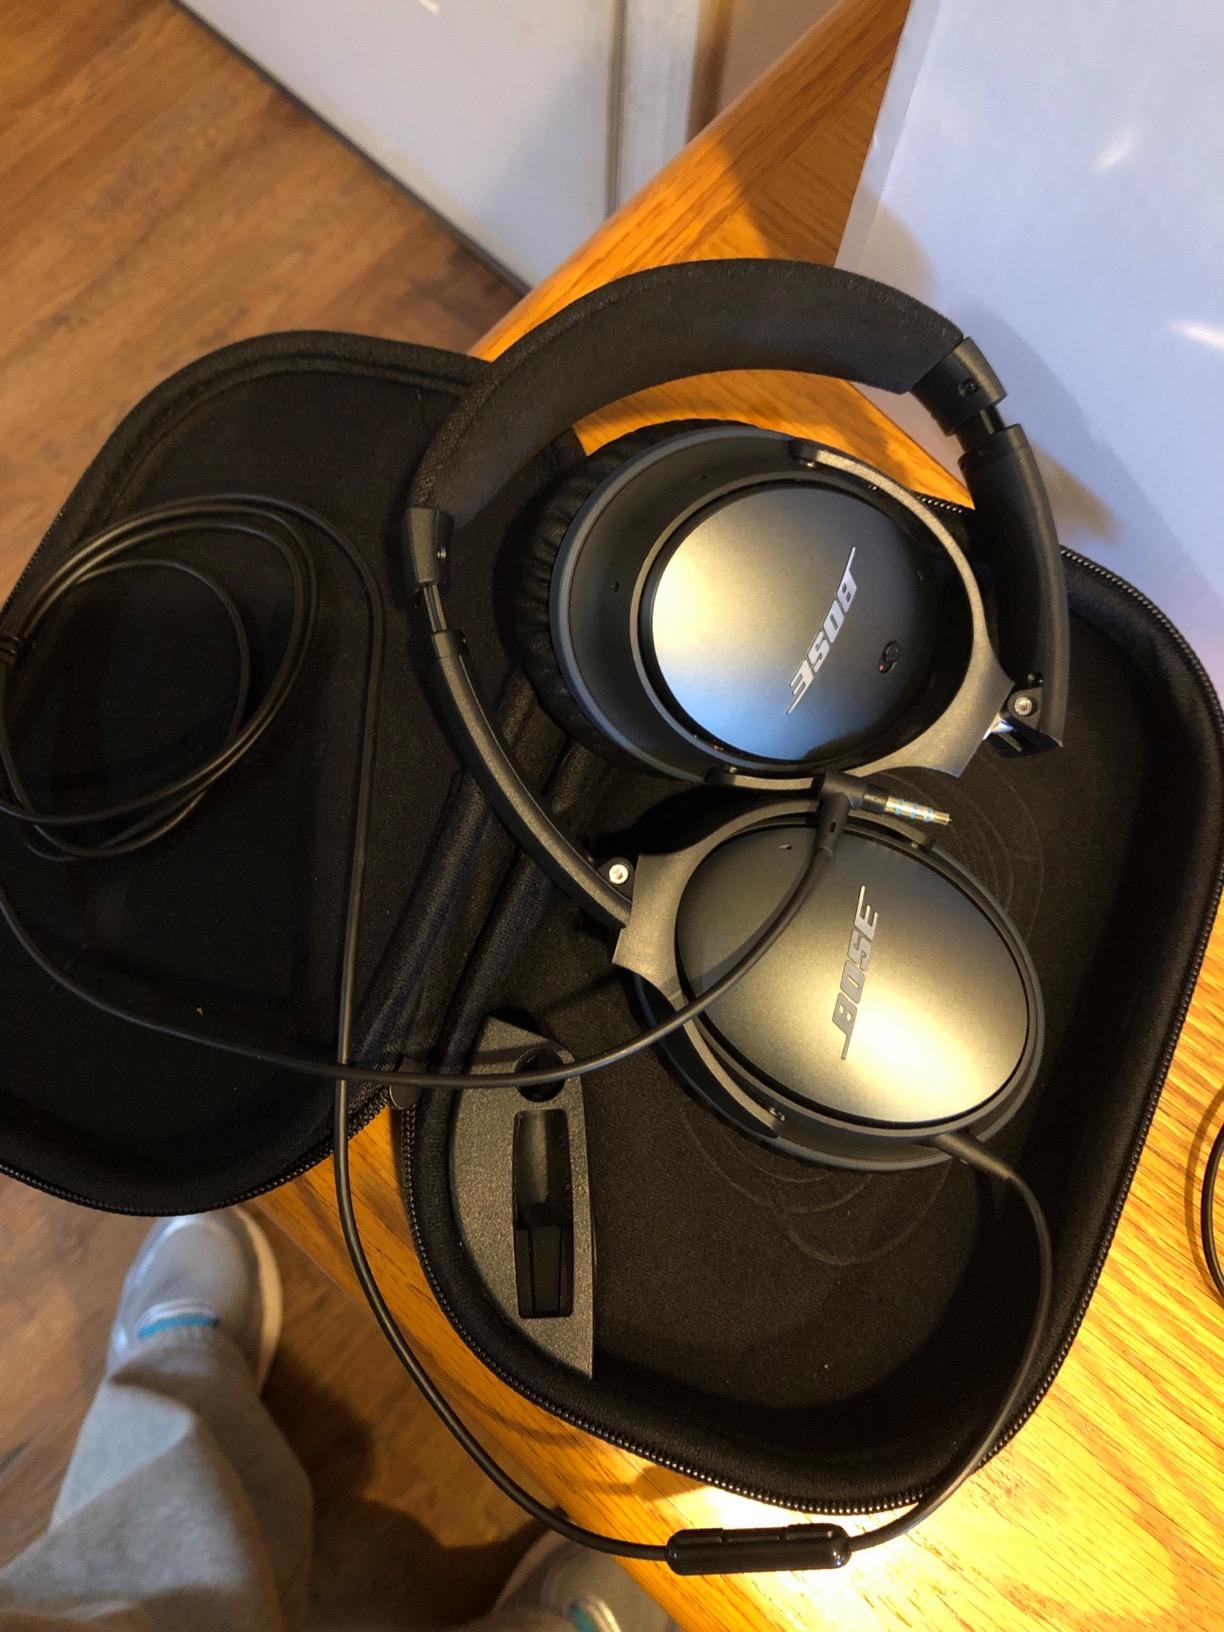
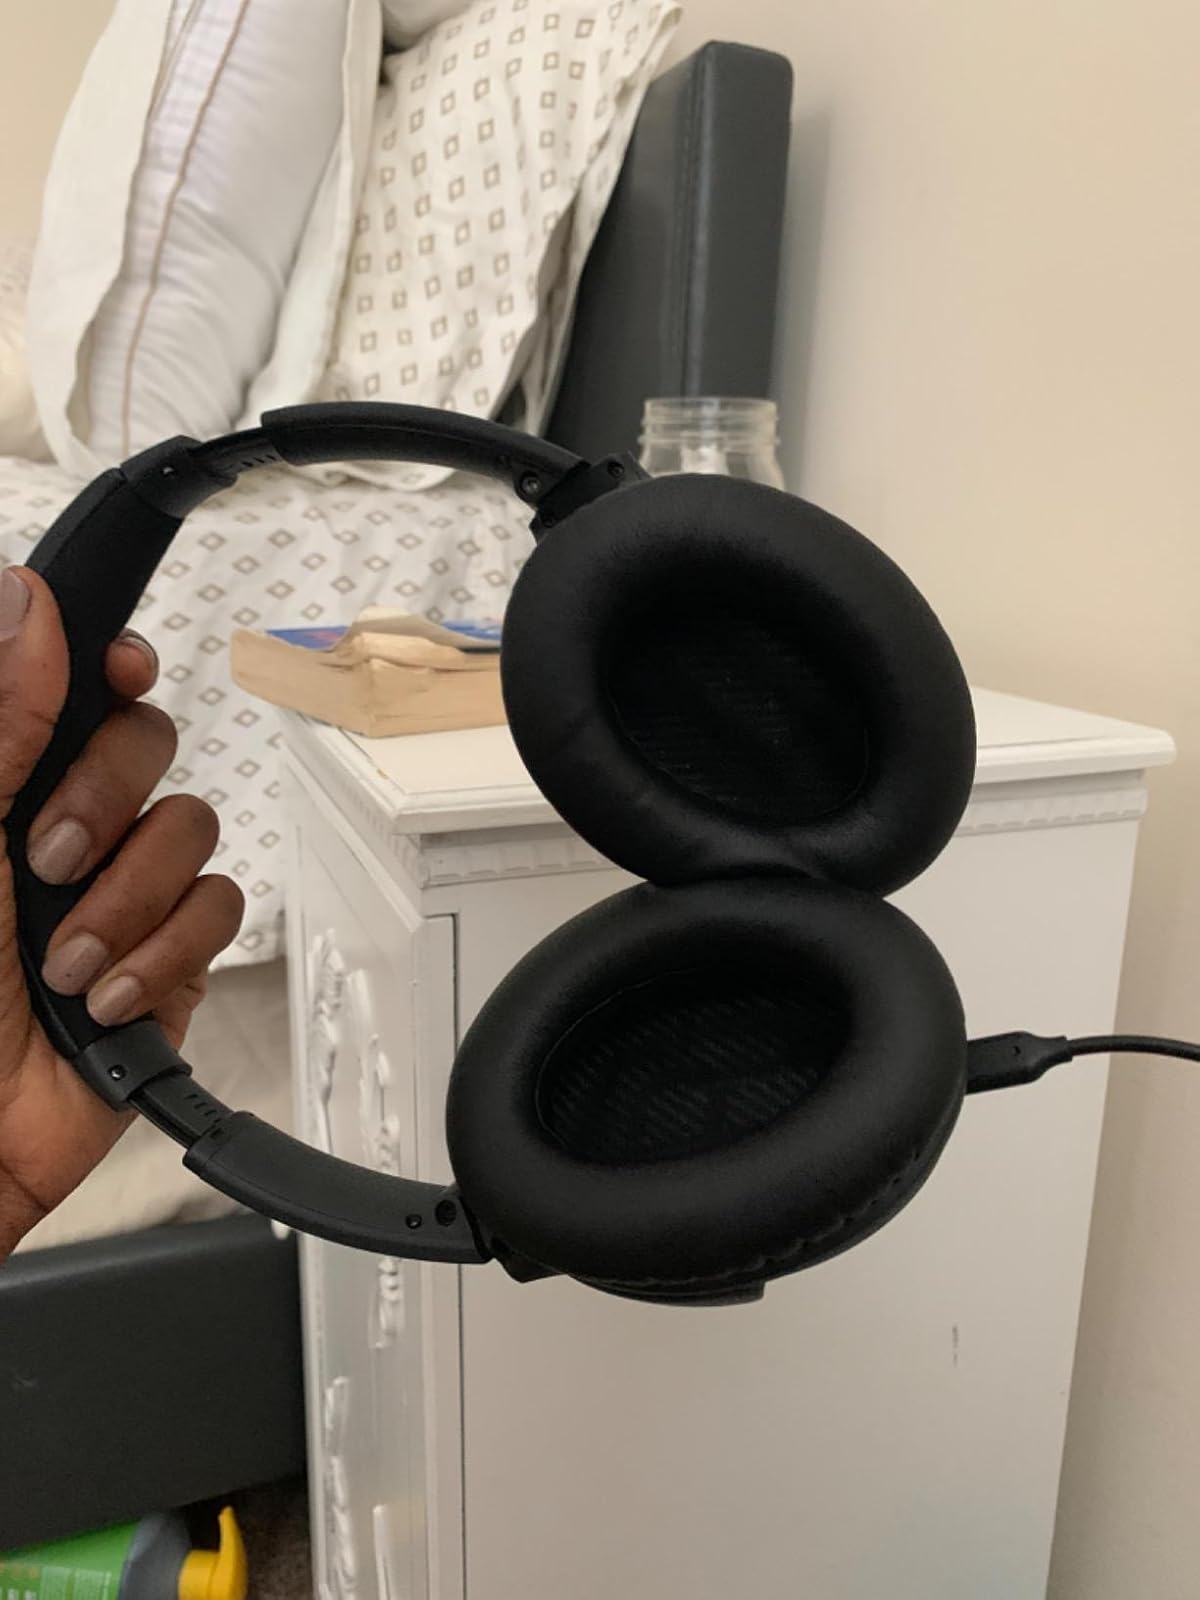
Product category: headphones
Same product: no